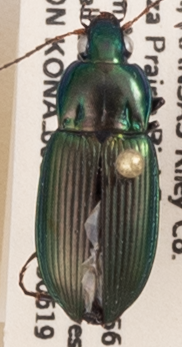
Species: Poecilus chalcites
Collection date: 2019-06-19
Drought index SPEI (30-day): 0.1
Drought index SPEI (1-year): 1.69
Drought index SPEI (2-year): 0.24